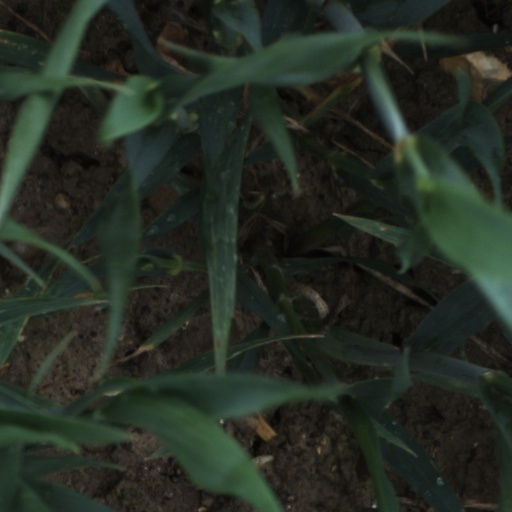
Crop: wheat